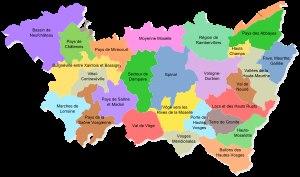
Au 1ᵉʳ janvier 2020, le département des Vosges compte 11 établissements publics de coopération intercommunale à fiscalité propre dont le siège est dans le département, dont 2 qui sont interdépartementaux. Par ailleurs une commune est groupée dans une intercommunalité dont le siège est situé dans la Meurthe-et-Moselle.
Bien que le département des Vosges doive son nom au massif des Vosges, les deux entités sont géographiquement bien distinctes. Le massif s'étend aussi en Alsace et en Franche-Comté, mais occupe moins de la moitié orientale du département.